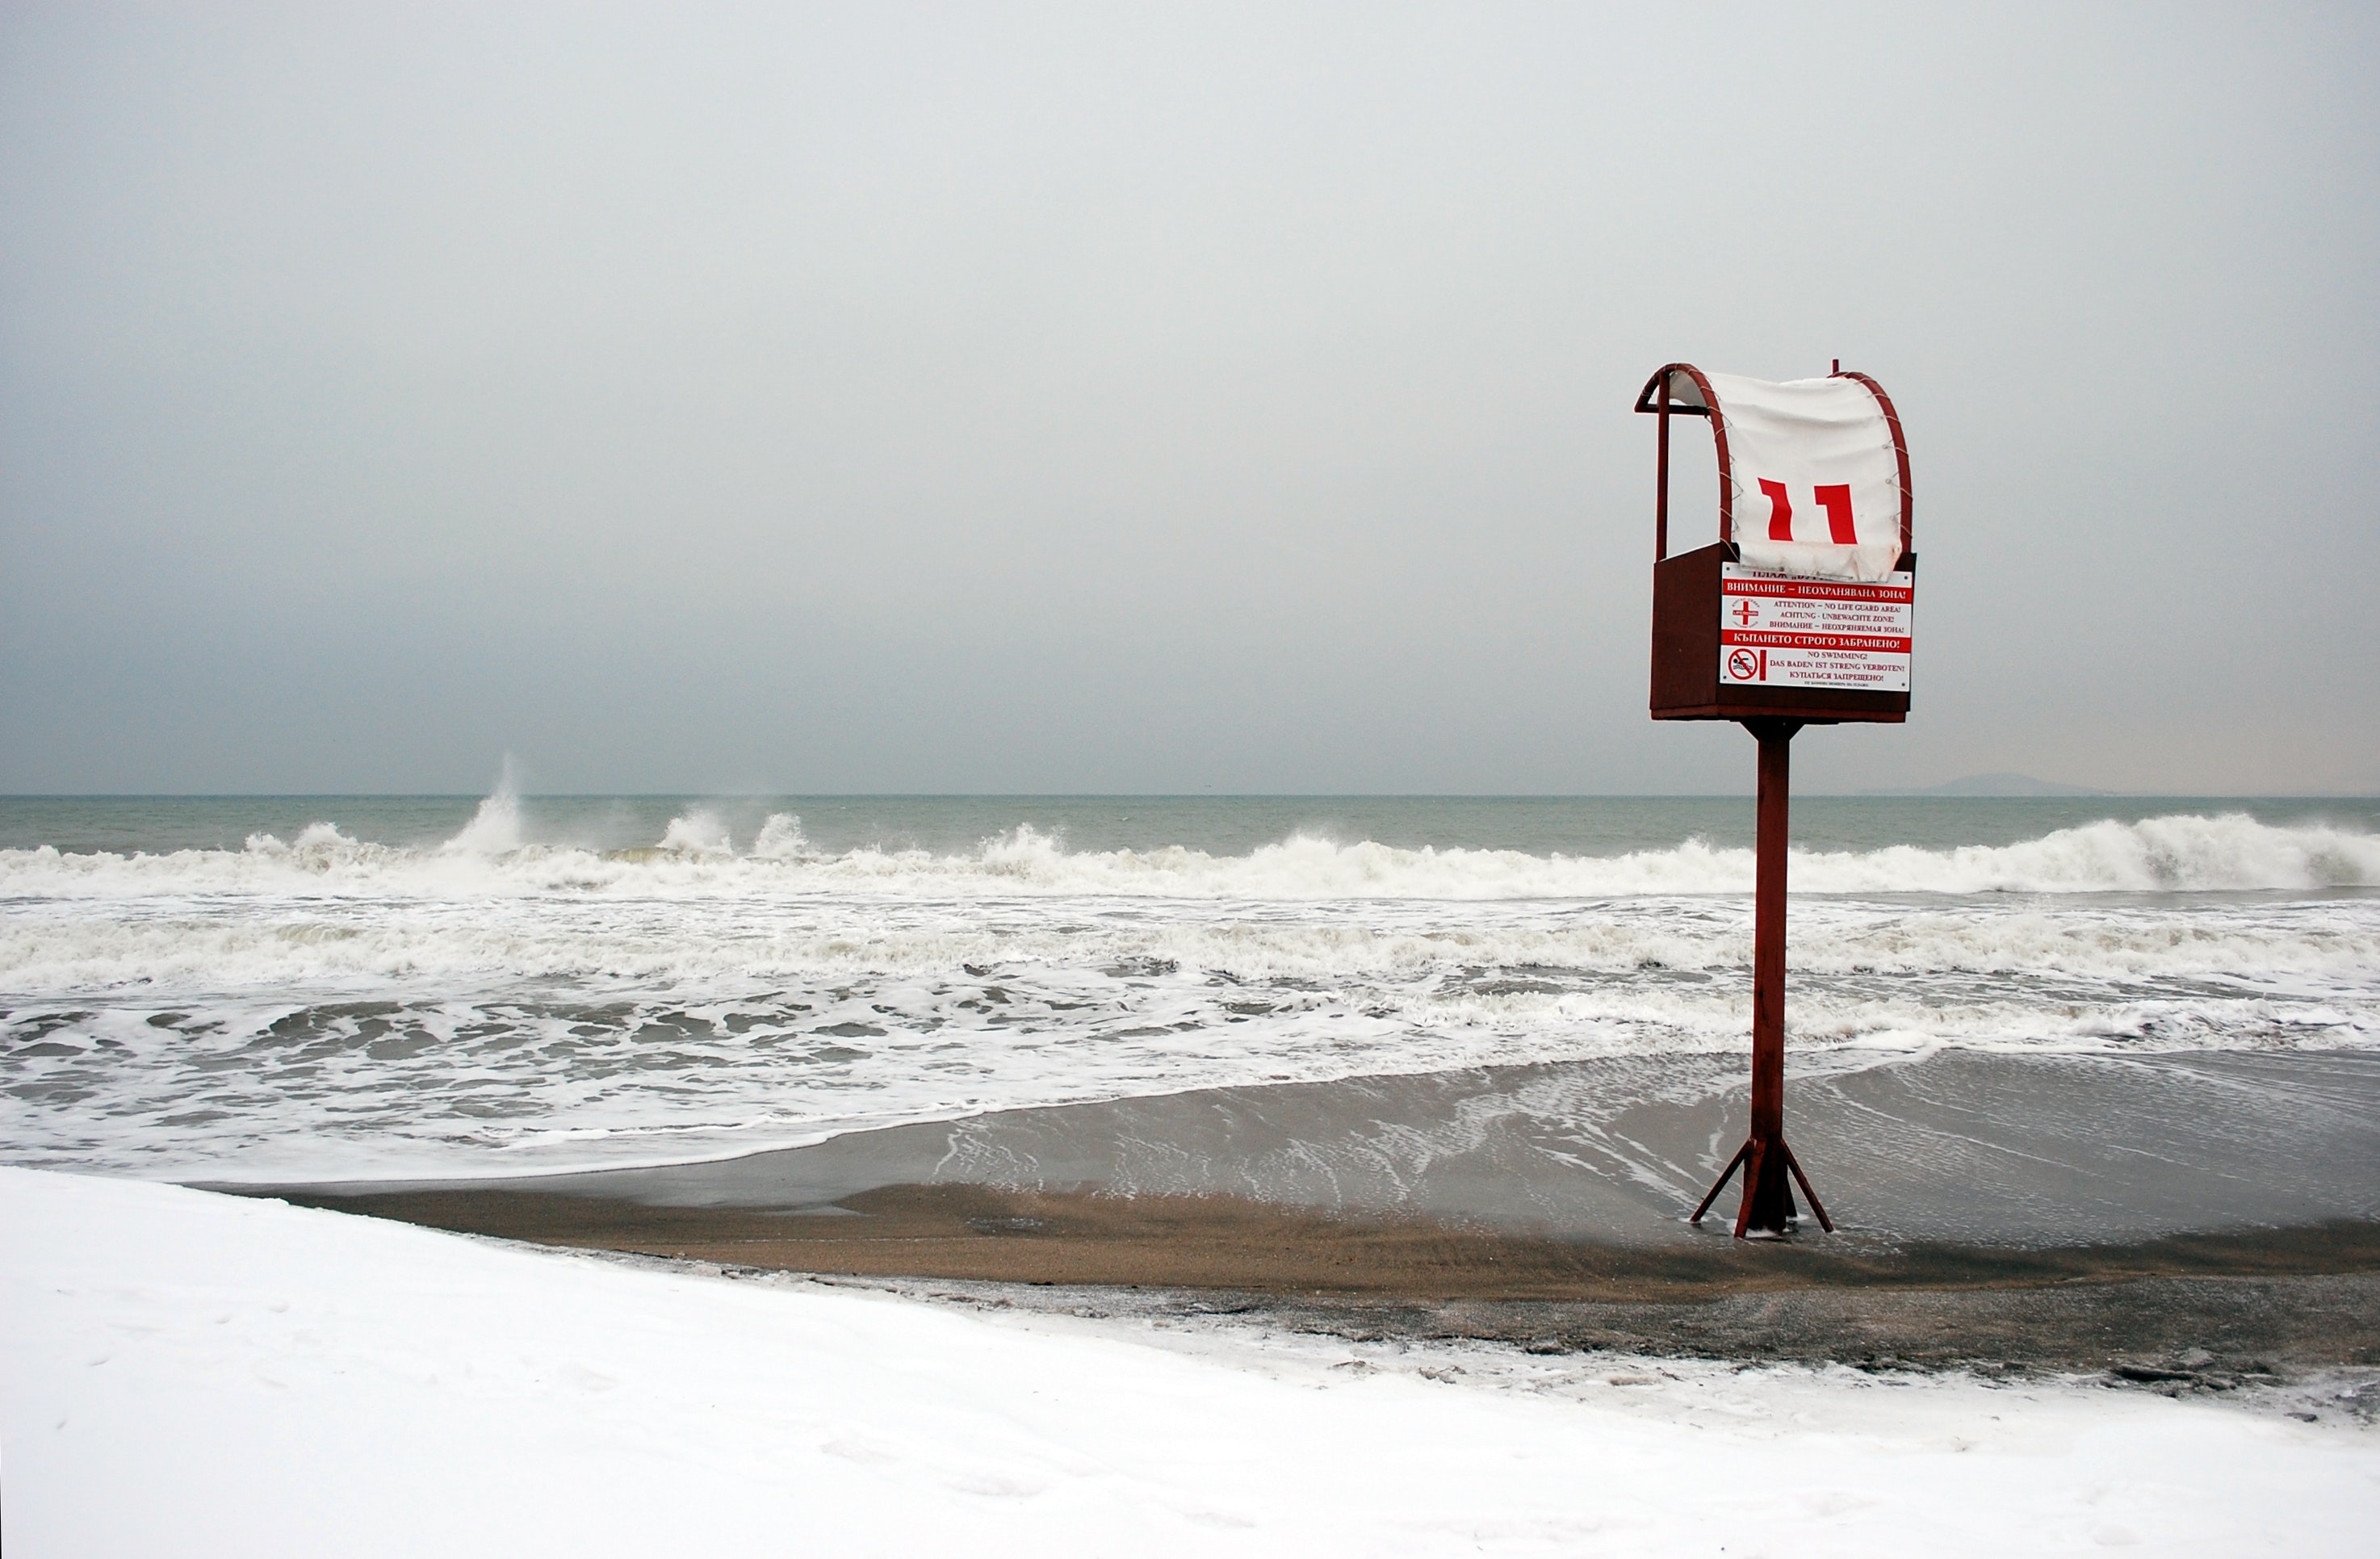
water, sea, beach, red, wave, wind wave, tide, ocean, sky, shore, coast, vacation, calm, horizon, sign, landscape, coastal and oceanic landforms